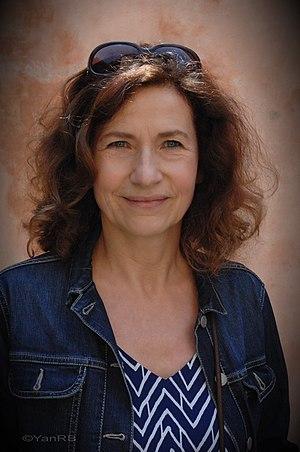
Marie Bunel au Marathon des mots 2016 à Toulouse
Marie Bunel est une actrice française, née le 27 mai 1961 à Champigny-sur-Marne.